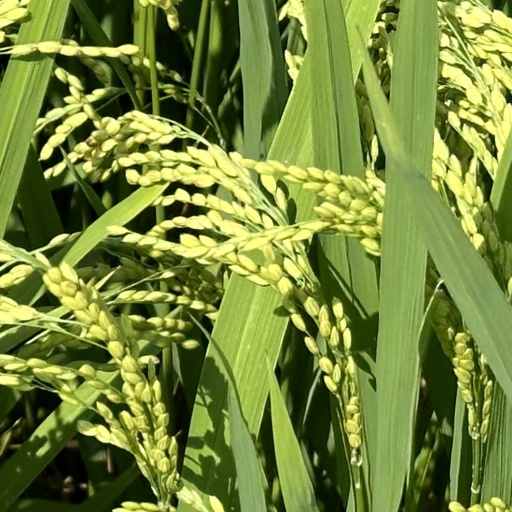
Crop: rice